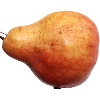
Label: red_pear